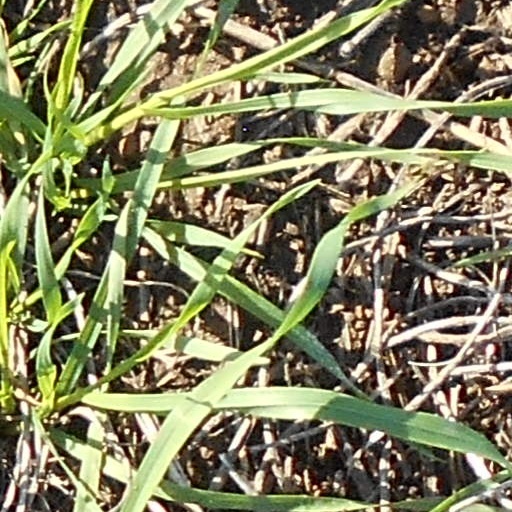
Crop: wheat